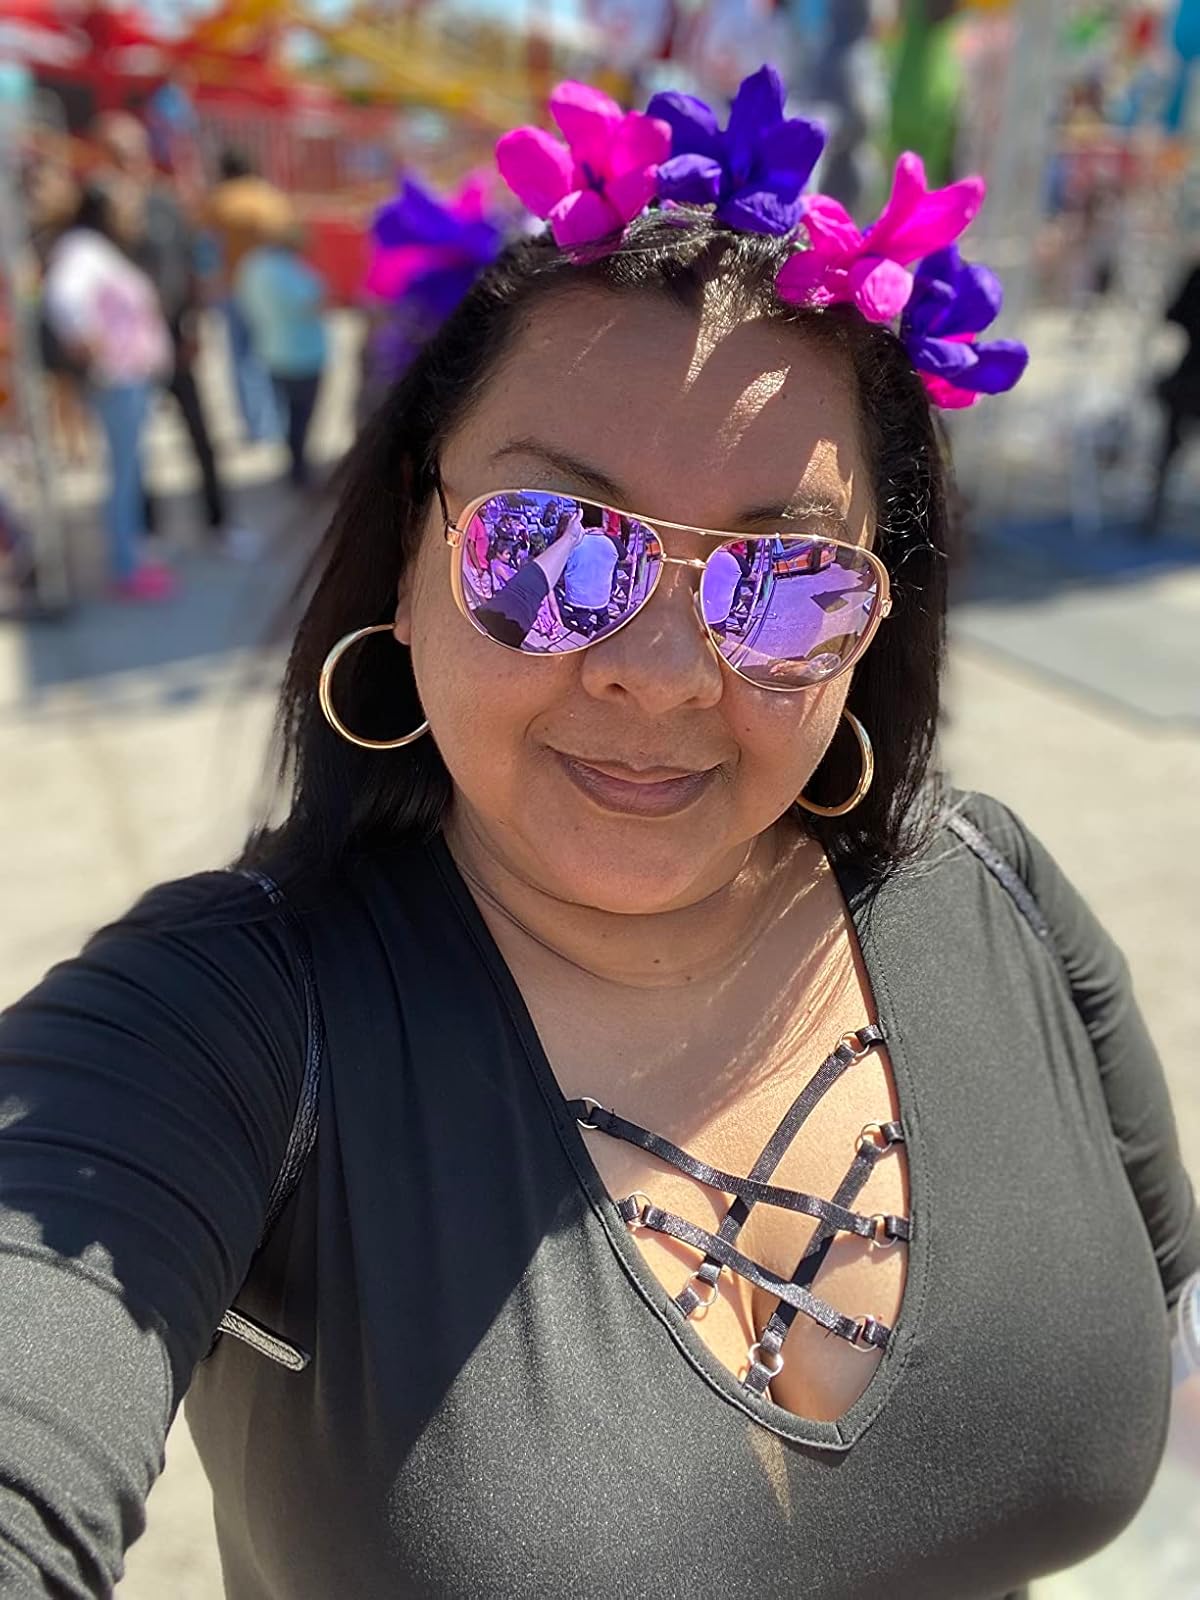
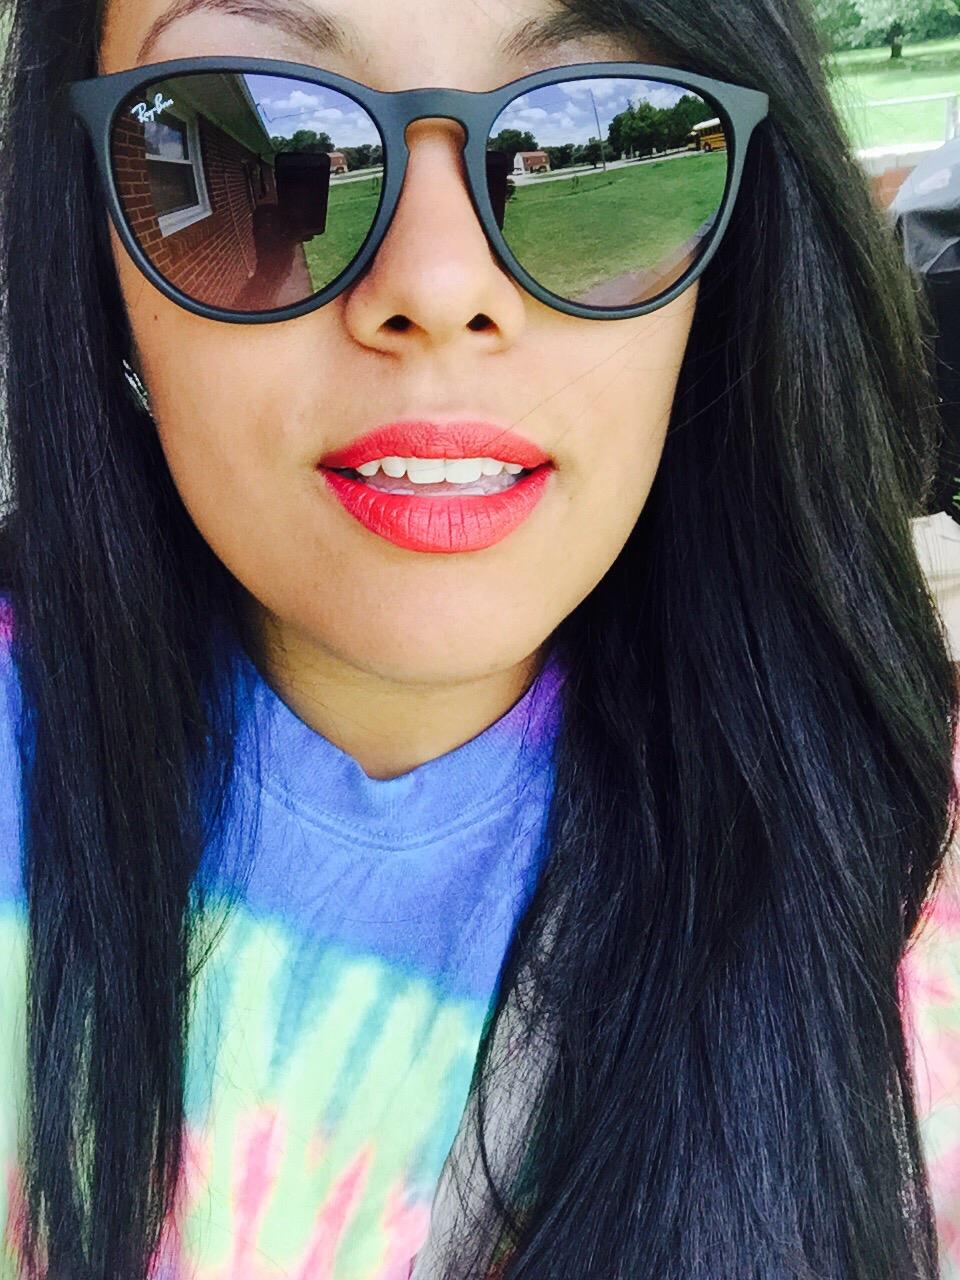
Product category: accessories_sunglasses
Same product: no